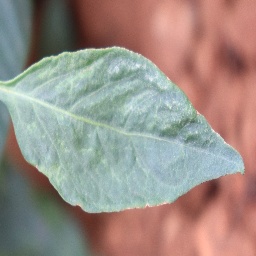
Label: healthy